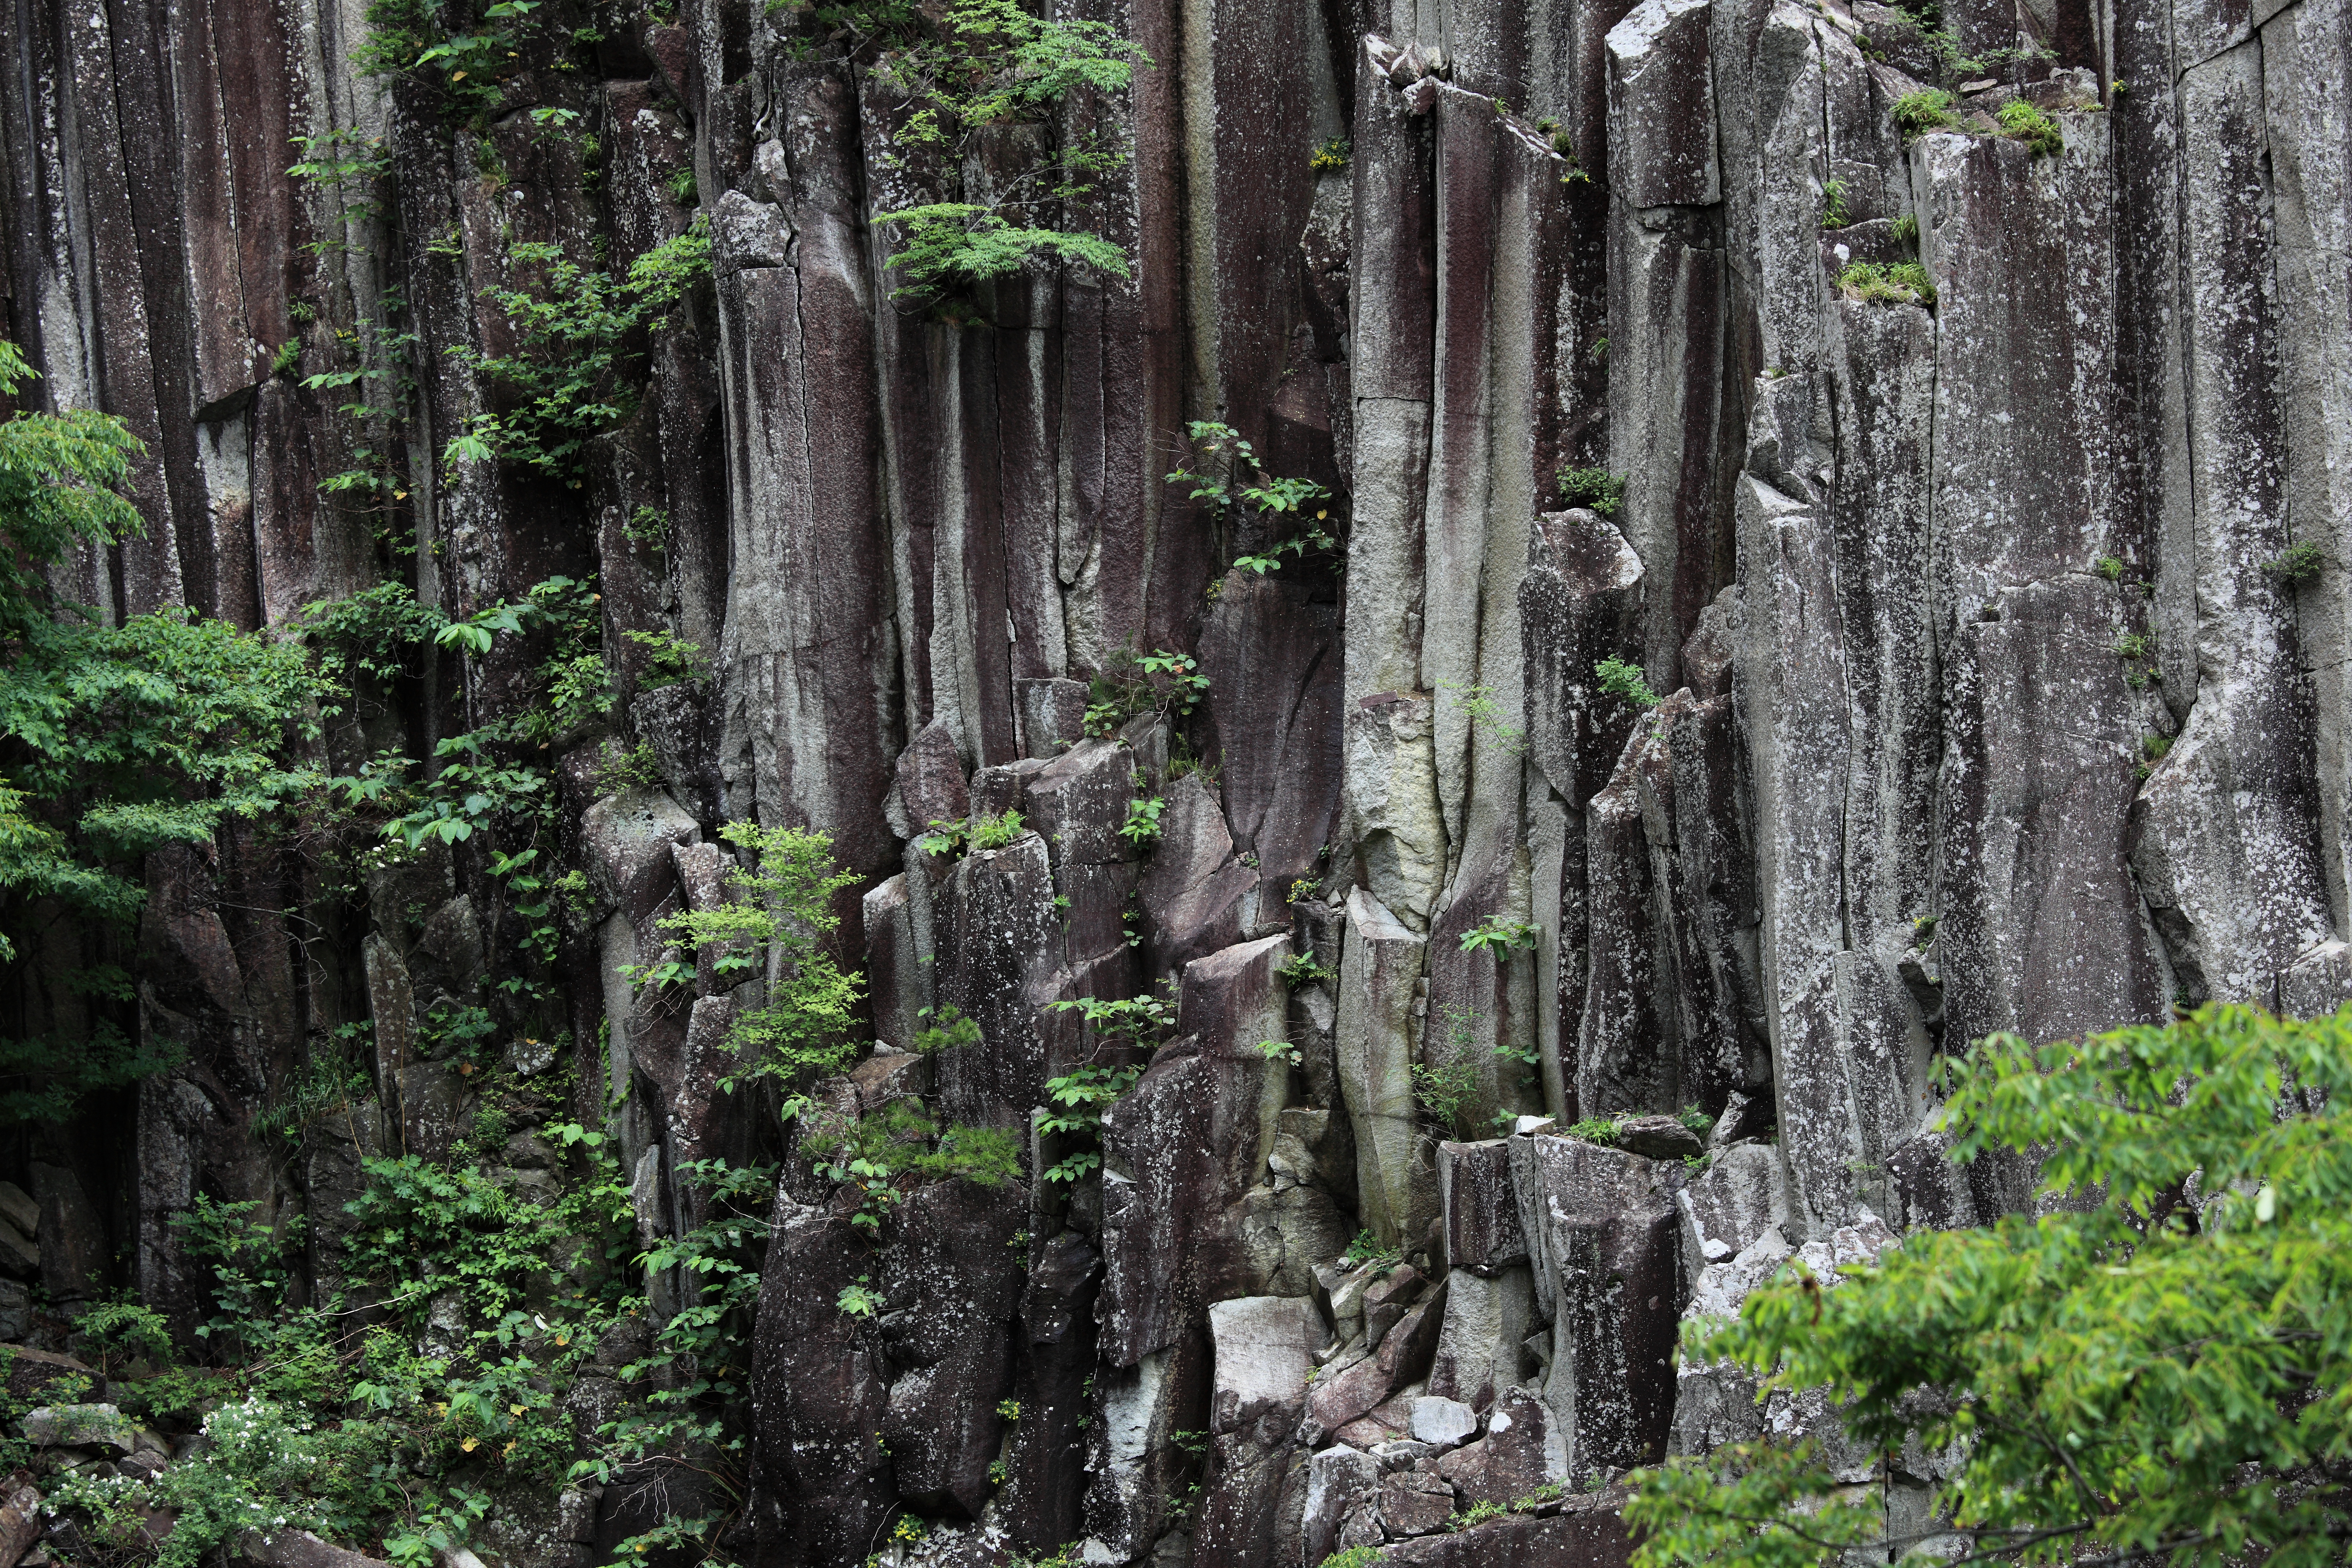
landscape, tree, forest, rock, wilderness, view, cliff, high, jungle, park, garden, ruins, rainforest, 5d, hires, woodland, habitat, markii, water feature, ecosystem, hi, res, resolution, canon70200f4l, precipice, columnar, joint, biome, old growth forest, natural environment, woody plant